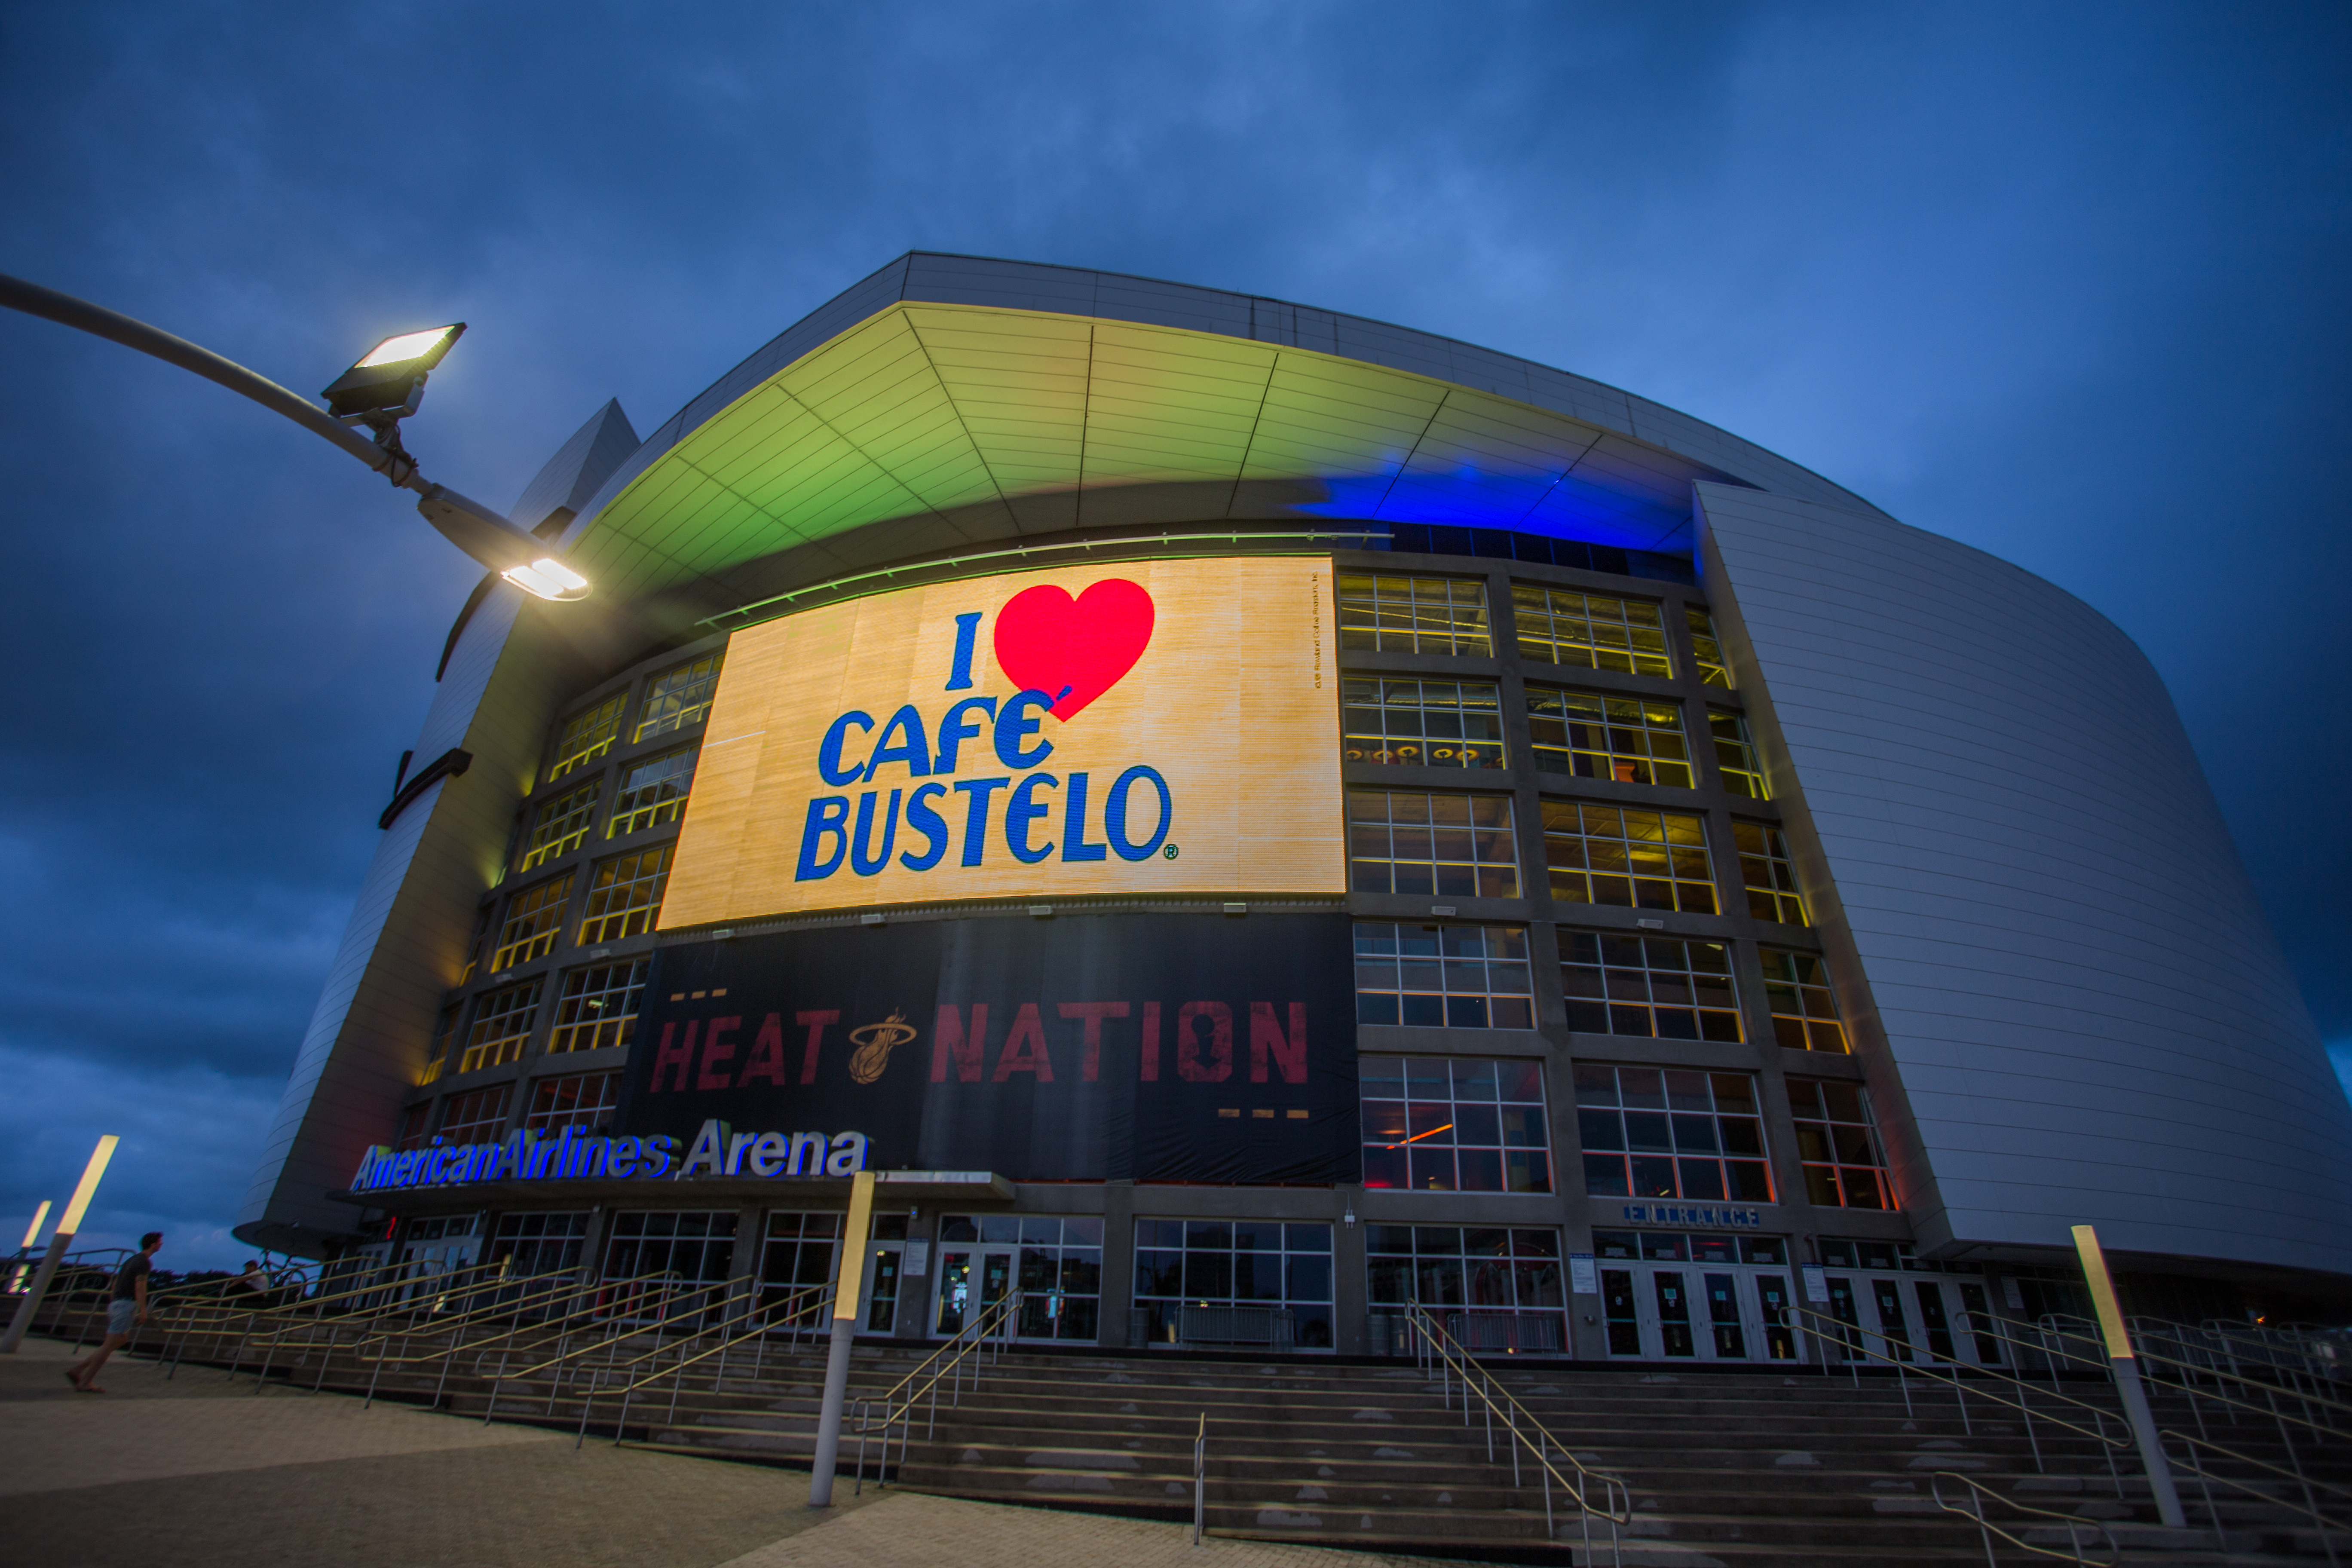
sky, cloud, architecture, facade, city, entertainment, commercial building, logo, headquarters, dome, music venue, mixed use, font, sport venue, tourist attraction, night, corporate headquarters, convention center, advertising, signage, transport, arena, art, billboard, stadium